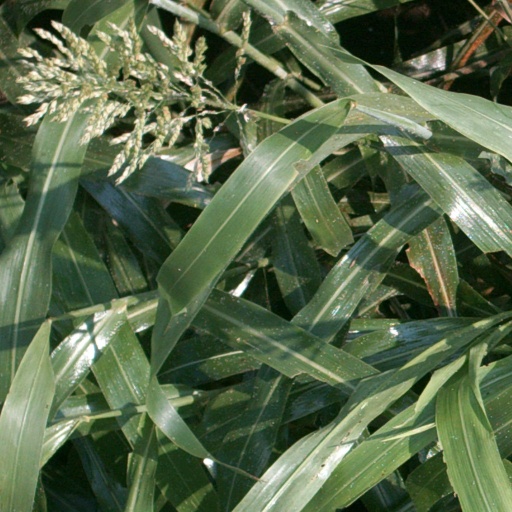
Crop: sorghum